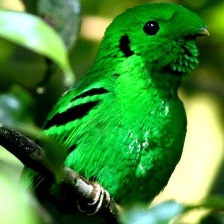
Species: GREEN BROADBILL
Scientific name: CALYPTOMENA VIRIDIS